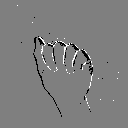
ASL letter: a